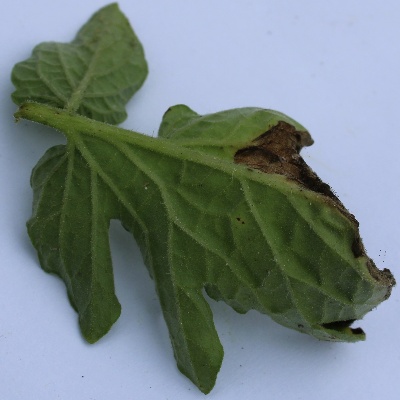
Crop: Tomato
Condition: leaf blight